Jane Morris

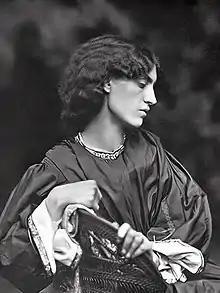
Jane Morris, 1865

Jane Morris (née Burden; 19 October 1839 – 26 January 1914) was an English embroiderer in the Arts and Crafts movement and an artists' model who embodied the Pre-Raphaelite ideal of beauty. She was a model and muse to her husband William Morris and to Dante Gabriel Rossetti. Her sister was the embroiderer and teacher Elizabeth Burden.